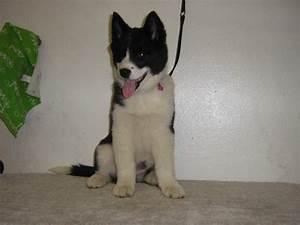
dog